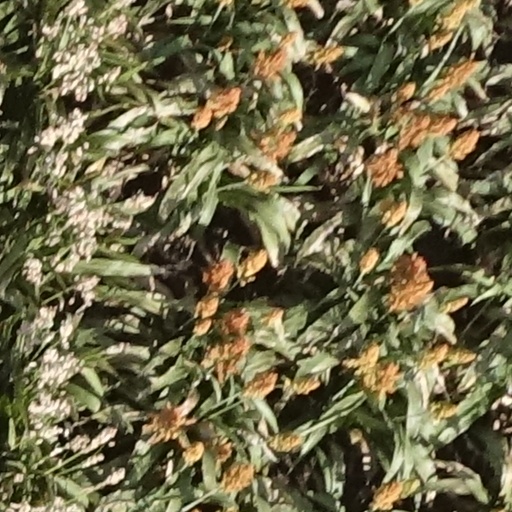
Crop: sorghum